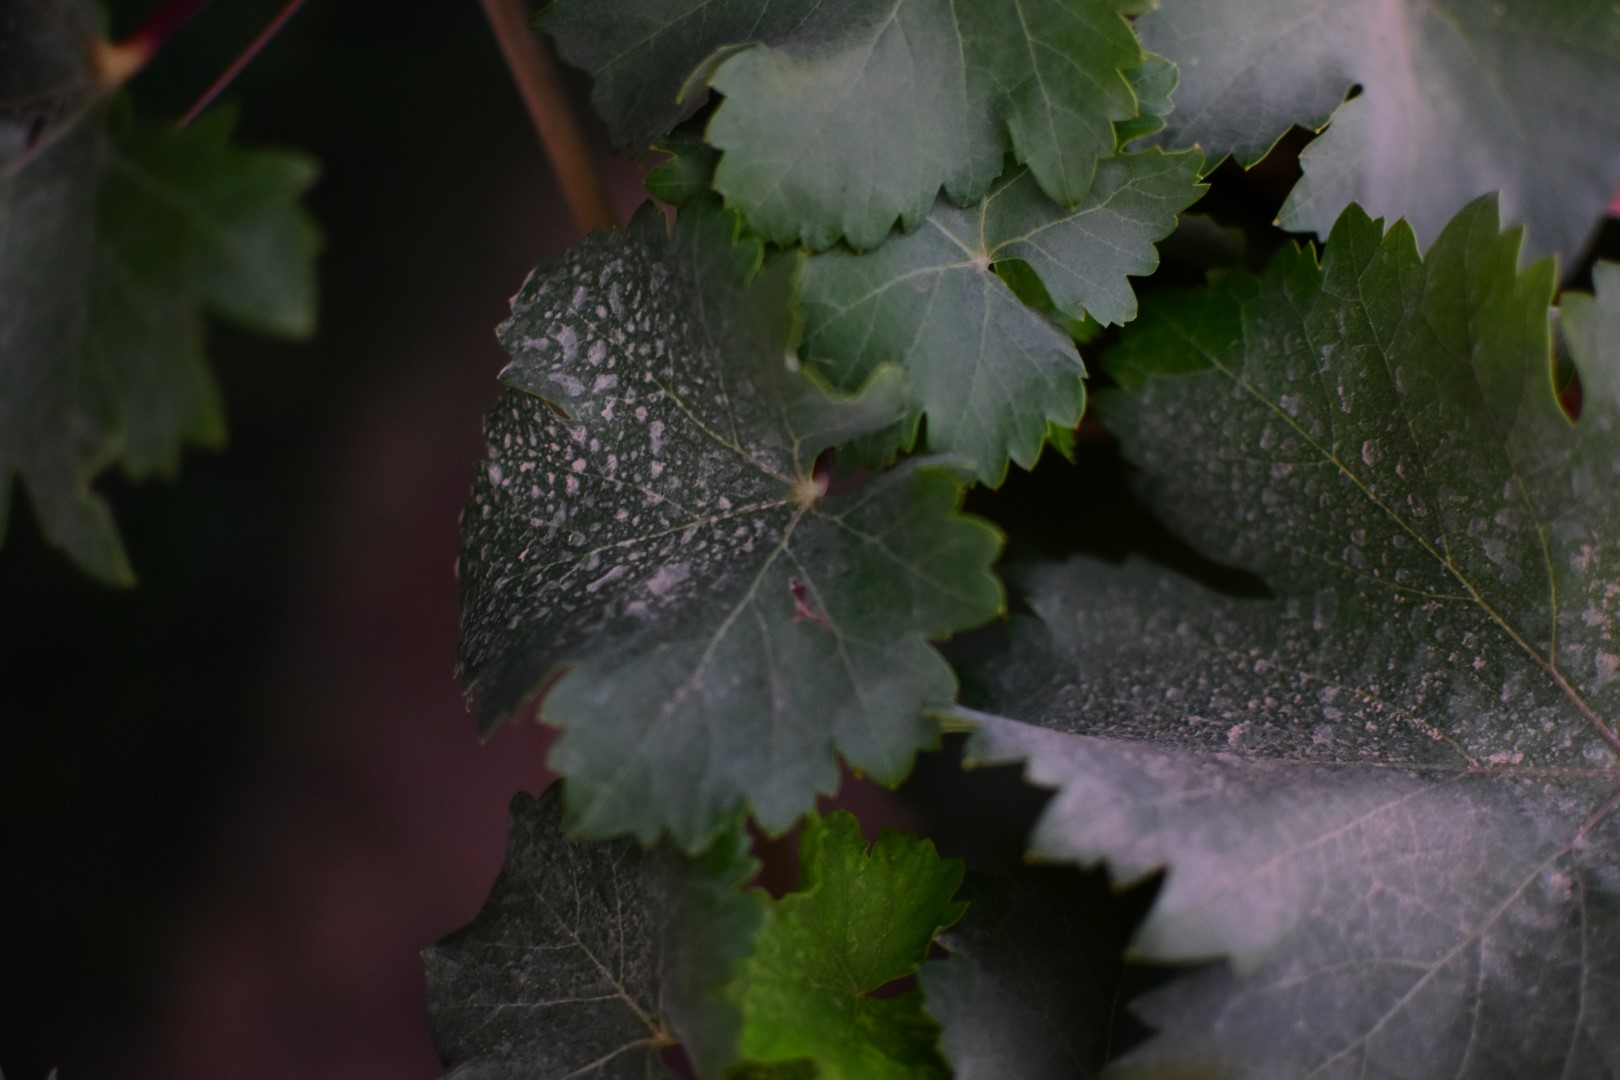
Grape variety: Shdah